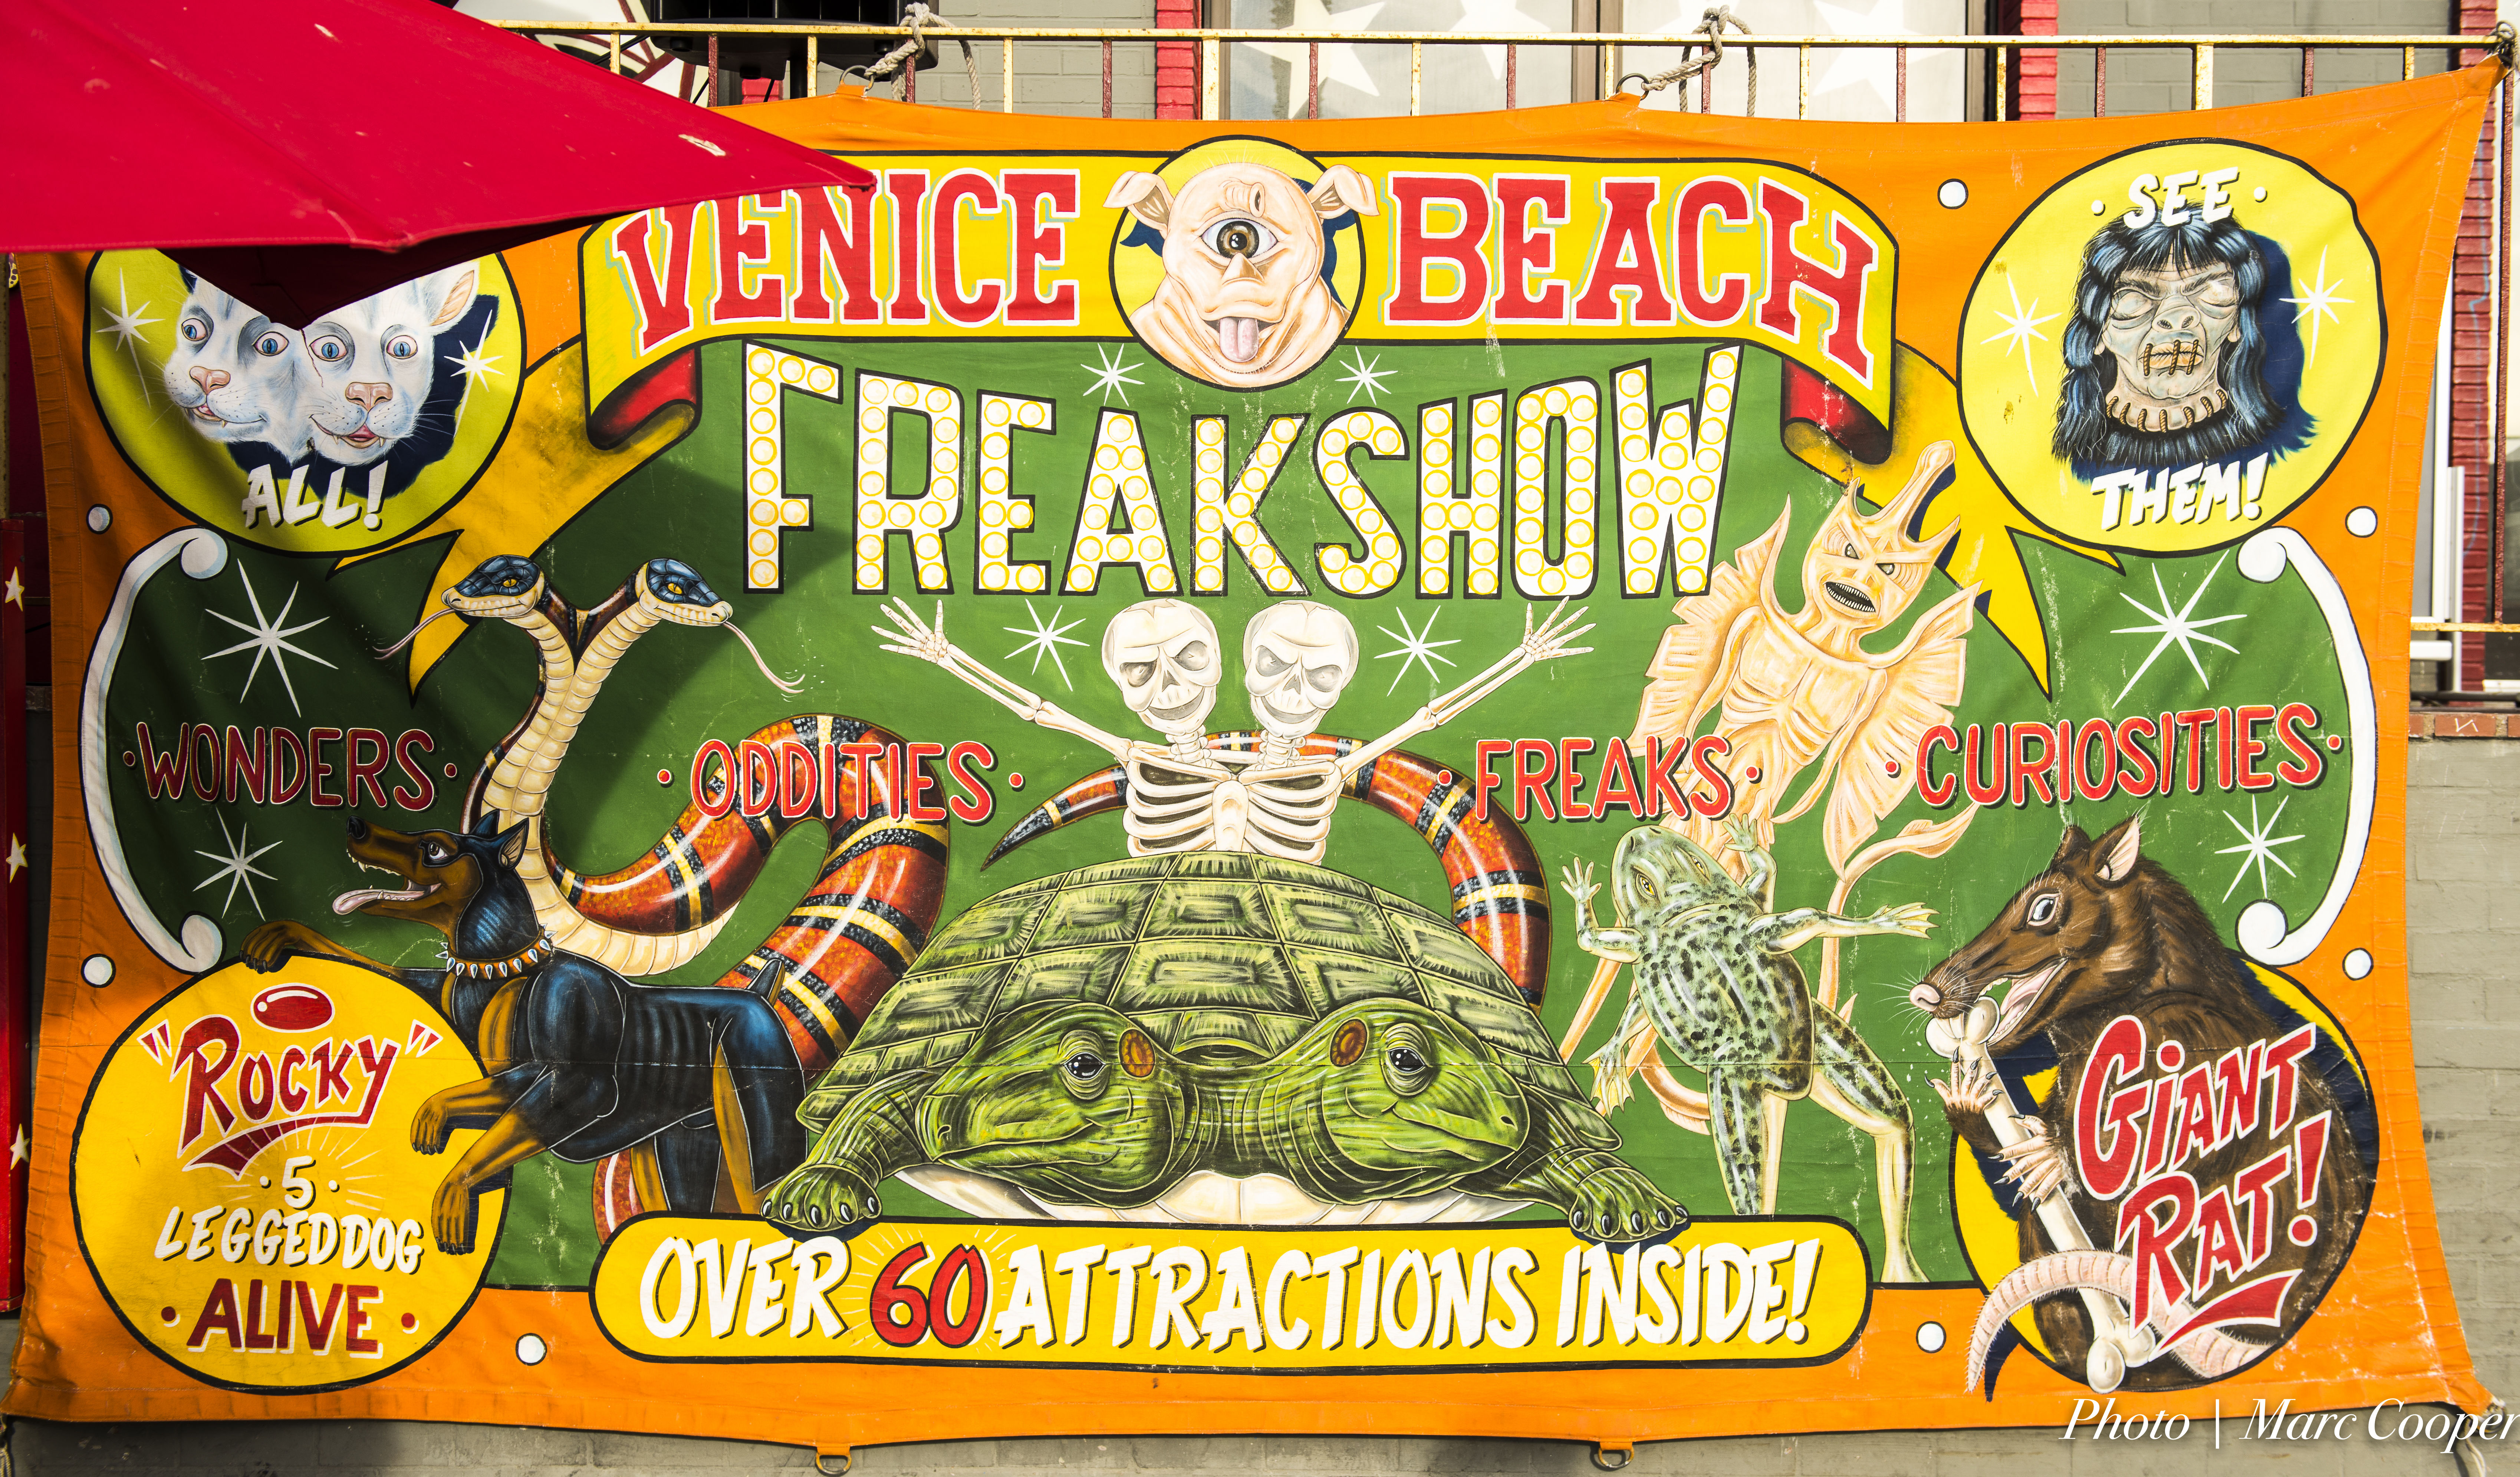
beach, boardwalk, street, advertising, sign, venice, nikon, performer, cool image, illustration, mural, poster, d810, los, angeles, losangelesattractions, circus, freakshow, i, games